Hawaiʻi (island)

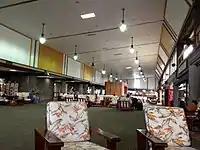
Interior lobby of Hilo International Airport

The island hosts many specialized ecosystems/microclimates, including many protected by federal designation: